Hellenistic art

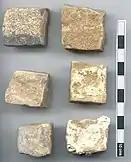
Example of tesserae used in mosaics.

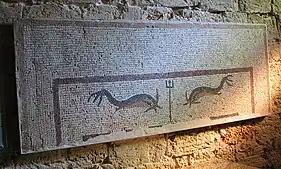

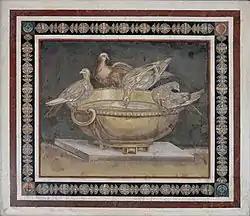
The "Dove Basin" (Capitoline), attributed to Sosos of Pergamon, from Hadrian's Villa, Tivoli, Lazio, 2nd century AD

Wall paintings began appearing more prominently in the Pompeian period. These wall paintings were not just displayed in places of worship or in tombs. Often, wall paintings were used to decorate the home. Wall paintings were common in private homes in Delos, Priene, Thera, Pantikapaion, Olbia, and Alexandria.